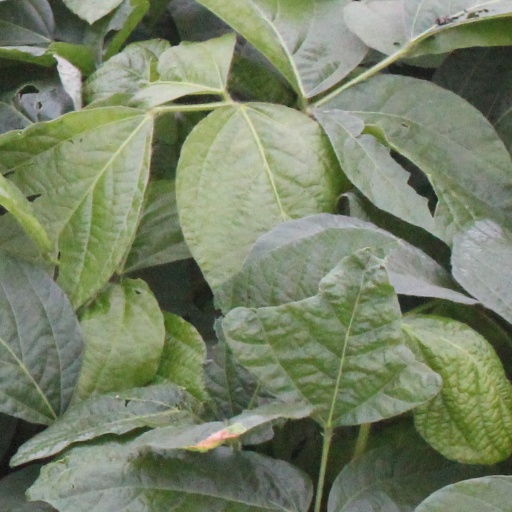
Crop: soybean